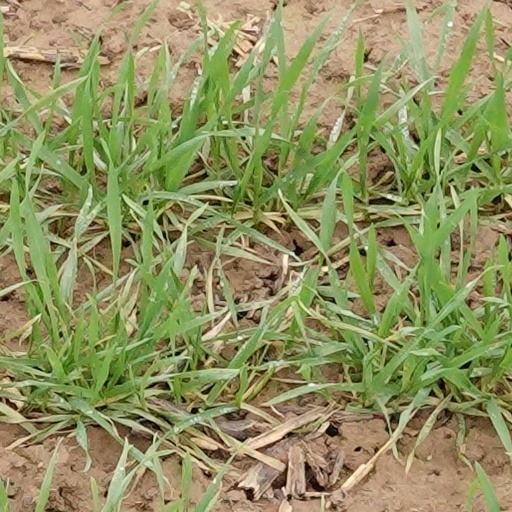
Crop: wheat